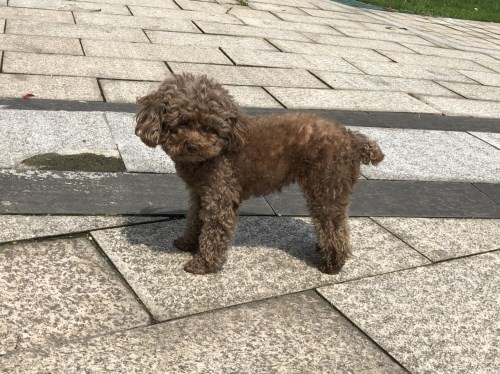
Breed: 7449-n000128-teddy